Tree decomposition

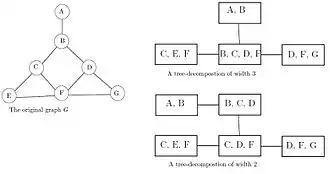
Two different tree-decompositions of the same graph

The "width" of a tree decomposition is the size of its largest set minus one. The treewidth of a graph is the minimum width among all possible tree decompositions of . In this definition, the size of the largest set is diminished by one in order to make the treewidth of a tree equal to one. Treewidth may also be defined from other structures than tree decompositions, including chordal graphs, brambles, and havens.